Diplodactylus vittatus

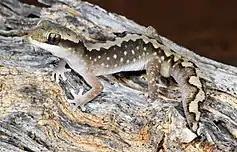
"D. vittatus"

"Diplodactylus vittatus" is a small nocturnal terrestrial lizard which is native to Australia. The eastern stone gecko has a dark brown body with pale notched zigzag strips from the back to the tip of its short plump tail. The gecko has physical attributes of four limbs with four setae covered digits, large eyes with vertical pupils, fleshy tongue (which the species uses to clean their eyes), tiny granular scales, soft bodies and no eye lids. The tail is used for many purposes including balancing when climbing, fat storage, and camouflage.